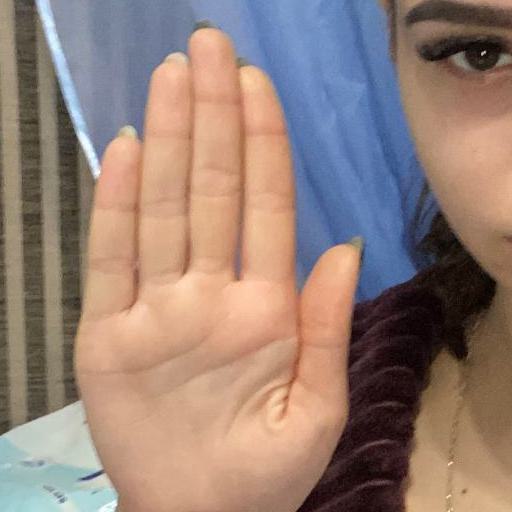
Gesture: stop